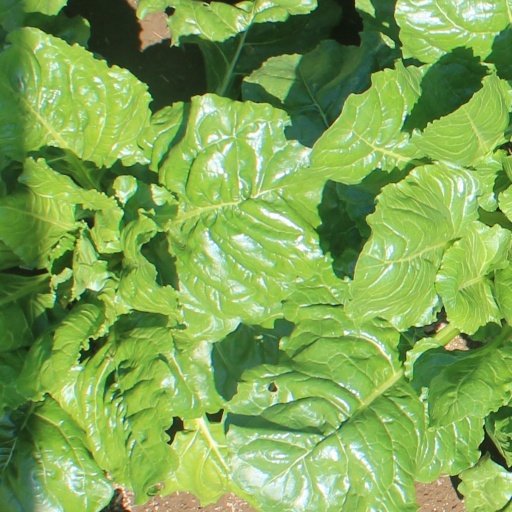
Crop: sugar beet